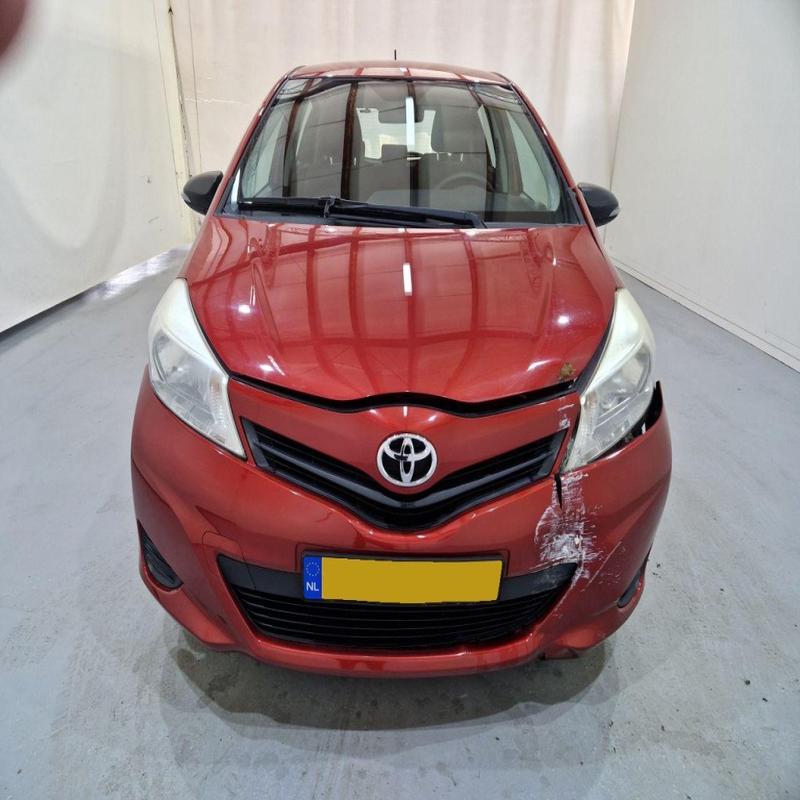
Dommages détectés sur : pare-choc avant, capot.
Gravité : majeur